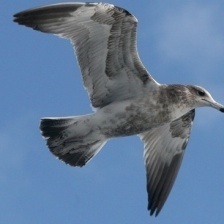
Species: CALIFORNIA GULL
Scientific name: LARUS CALIFORNICUS